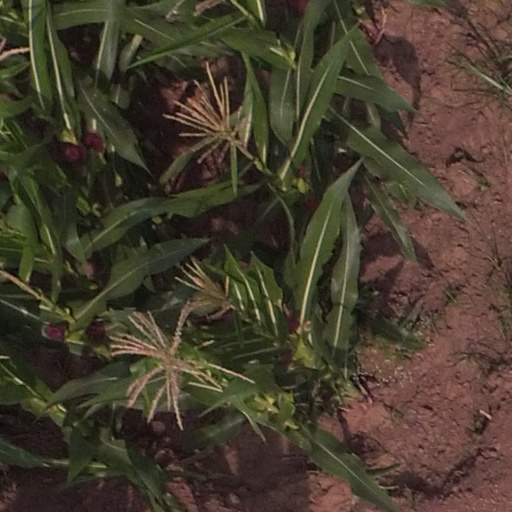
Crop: maize; corn